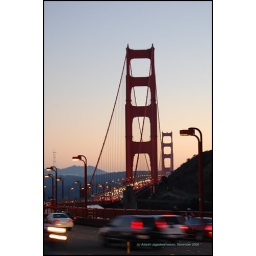
The Golden Gate Bridge against a golden evening sky